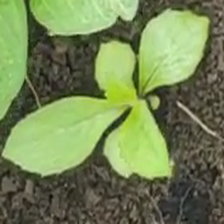
Weed species: Lamber_Quarter_plant(Chenopodium )